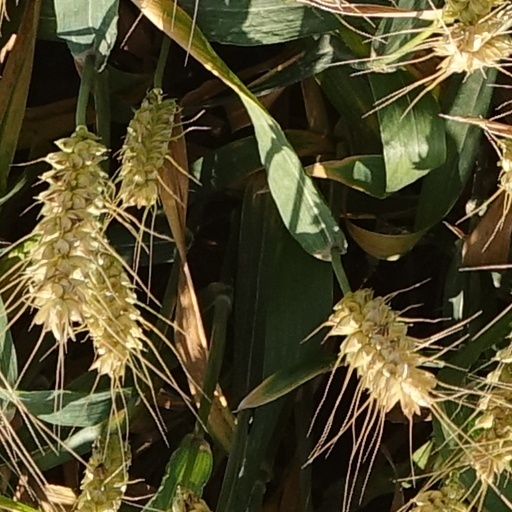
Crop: wheat